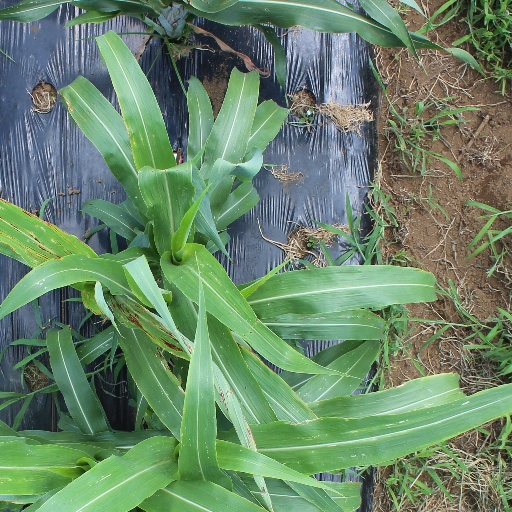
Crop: sorghum